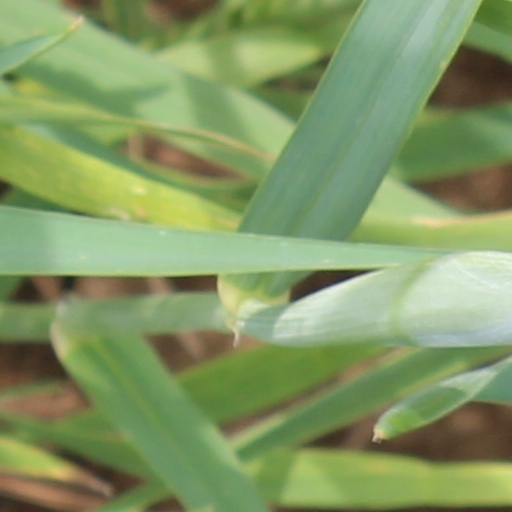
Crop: wheat